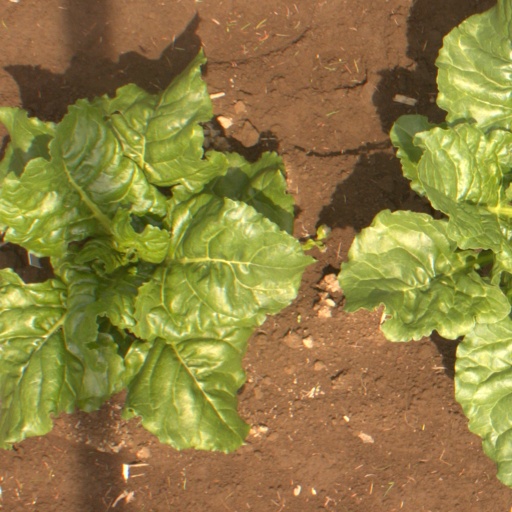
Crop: sugar beet